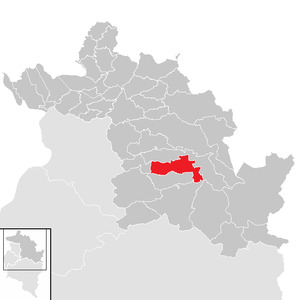
Bizau est une commune autrichienne du district de Brégence dans le Vorarlberg.